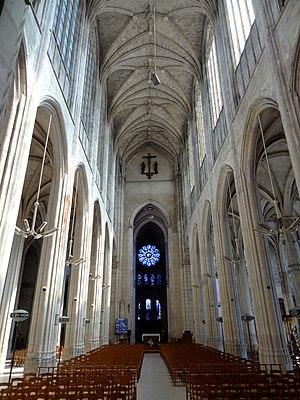
Intérieur de l'église - voir titre.
L'église Saint-Gervais-Saint-Protais de Gisors est une église catholique paroissiale située à Gisors, dans l'Eure, en France. Sa partie la plus ancienne est la tour centrale qui s'élève au-dessus de la croisée du transept. Elle date du dernier quart du XIIᵉ siècle. Le chœur a été édifié pendant la première moitié du XIIIᵉ siècle dans le style gothique de l'Île-de-France. Entre la fin du XVᵉ et le milieu du XVIᵉ siècle, l'église est agrandie et en partie reconstruite dans le style gothique flamboyant. Les deuxièmes collatéraux du chœur, le pseudo-déambulatoire, les chapelles du chevet, les croisillons du transept, la nef, ses doubles bas-côtés et la tour à gauche de la façade datent de cette époque. La grosse tour à l'angle sud-ouest est mise en chantier en 1541, suivie par la façade occidentale de la nef. En rupture avec les parties antérieures, elles affichent le style de la Renaissance. Mais les fonds se faisant rares, le chantier connaît une interruption entre 1542 et 1558 environ, puis se poursuit avec une grande lenteur jusqu'à la fin du siècle. L'église, et plus particulièrement la grosse tour, demeure ainsi inachevée.